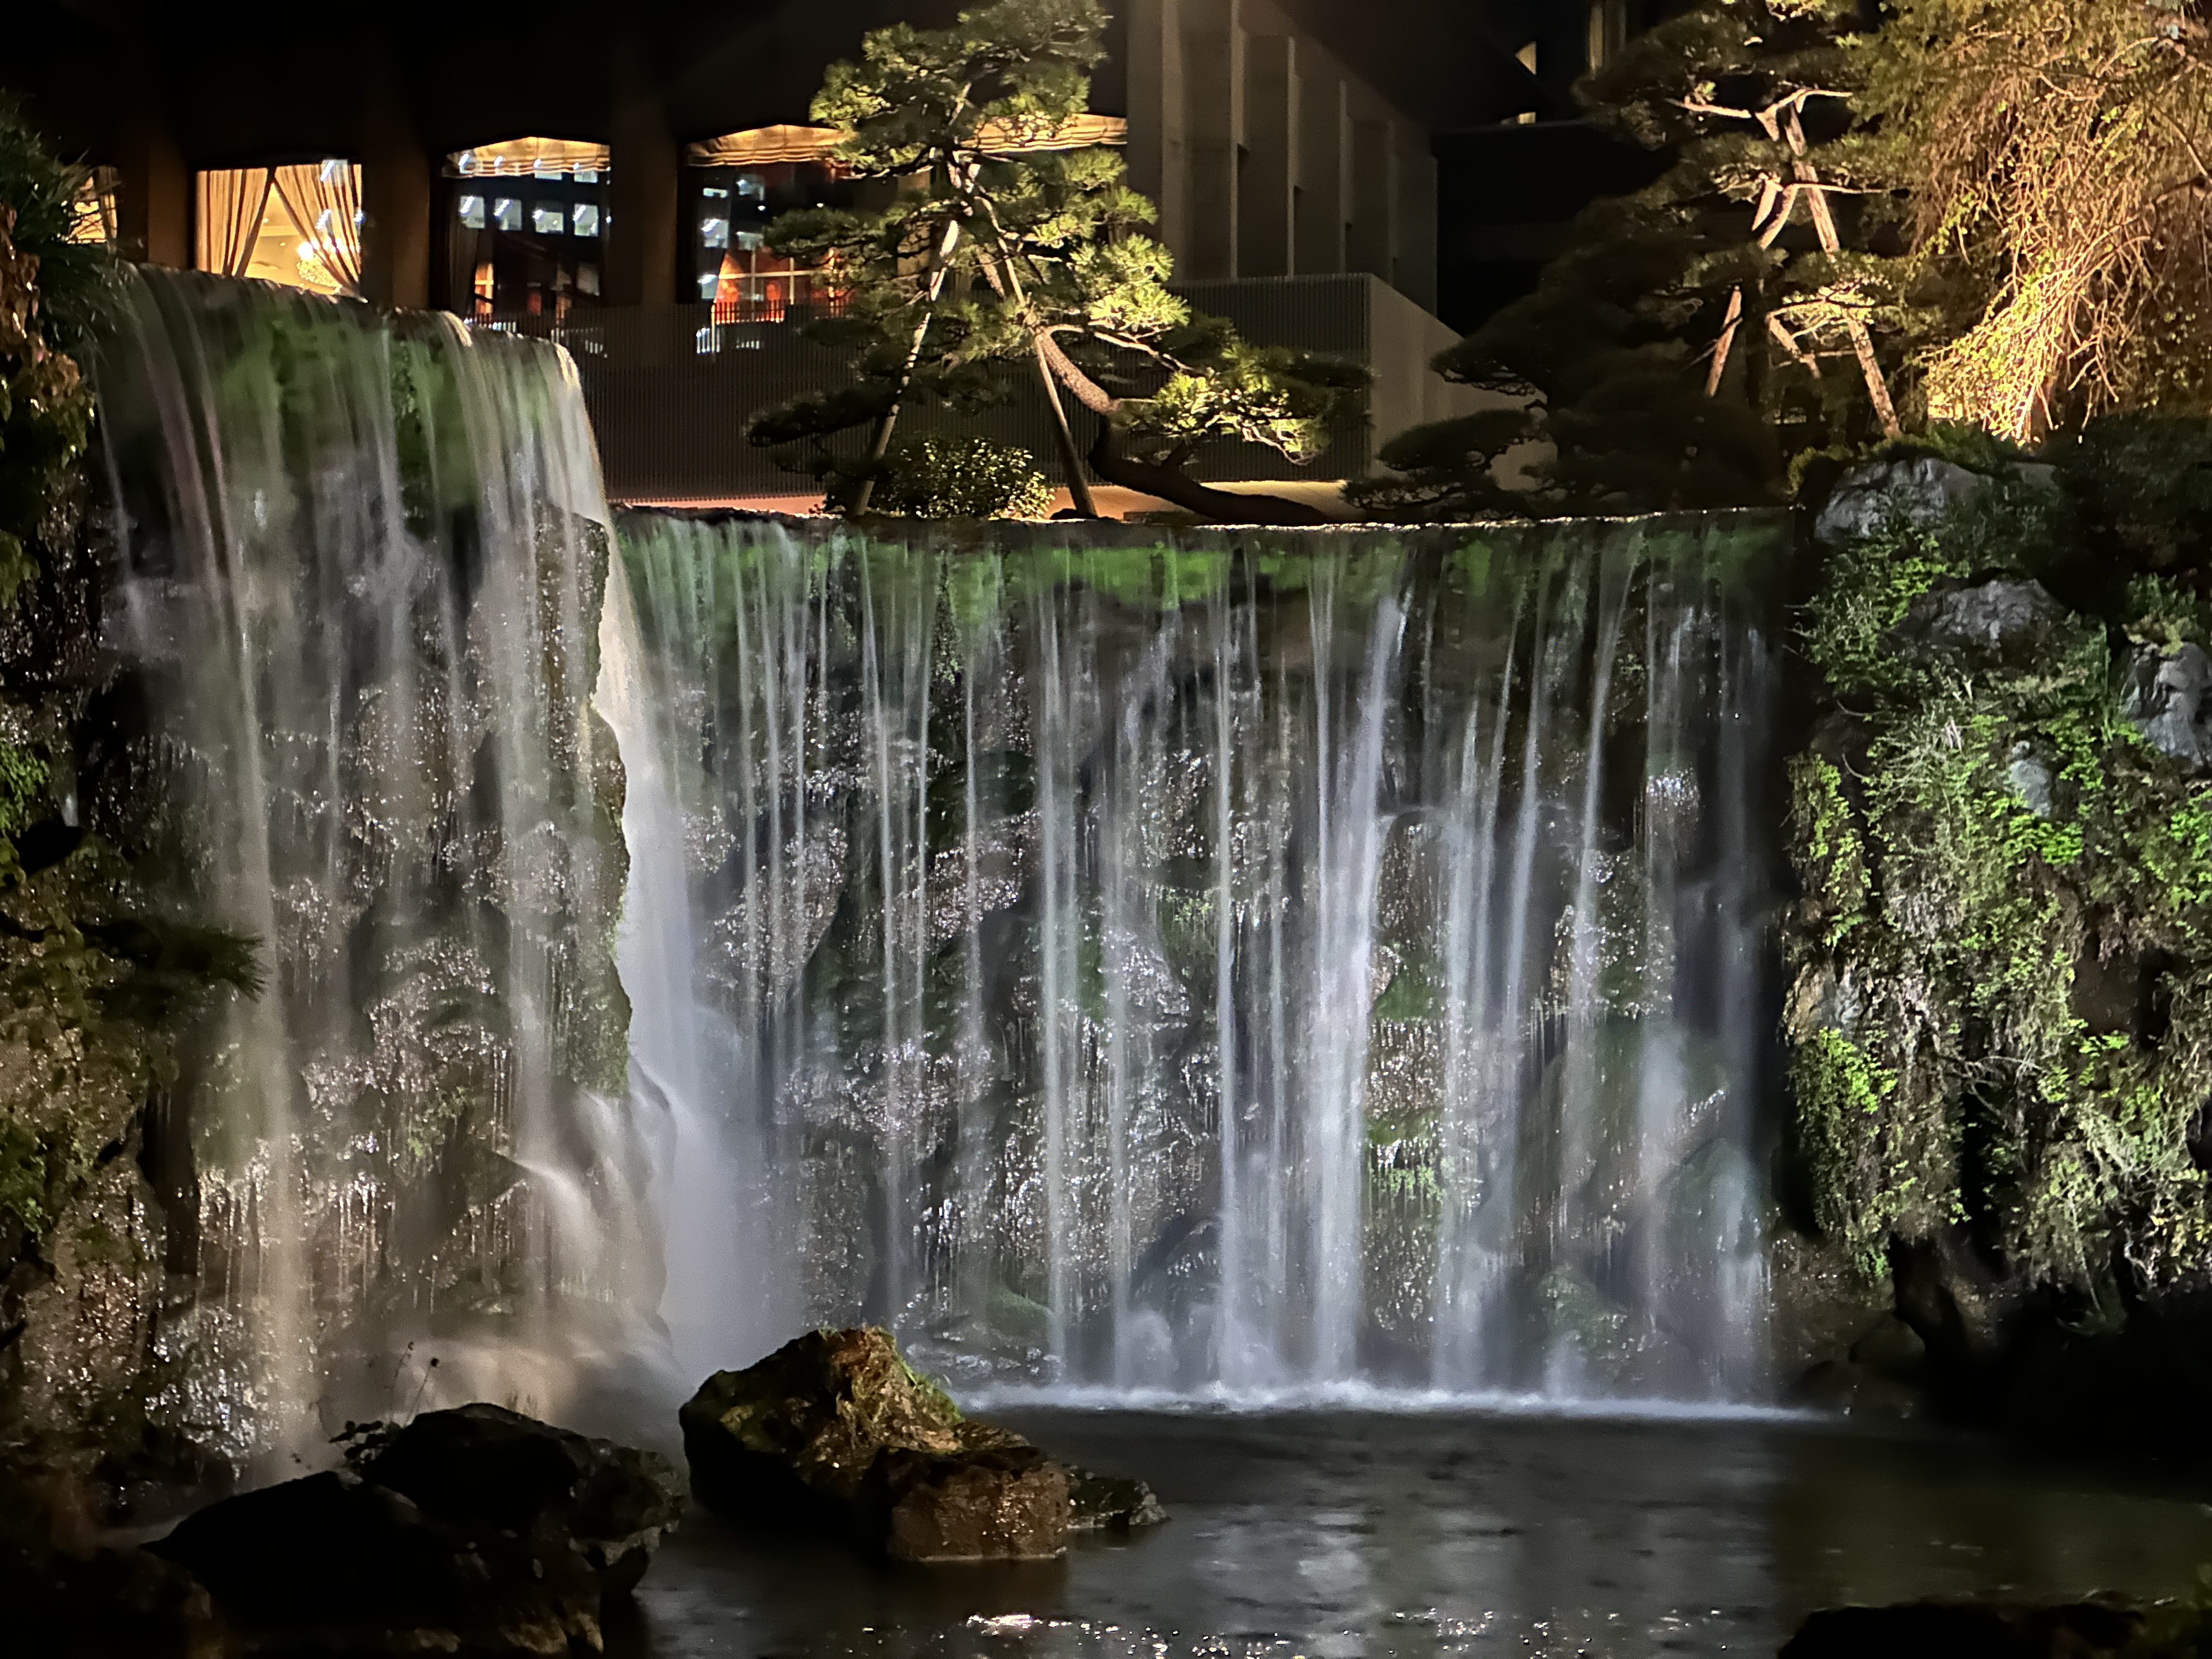
waterfall, hotel, water, light, nature, natural landscape, branch, lighting, plant, vegetation, body of water, watercourse, biome, chute, spring, fluvial landforms of streams, woody plant, landscape, font, water feature, stream, grass, leisure, reflection, forest, creek, landscaping, fountain, riparian zone, landscape lighting, night, rock, garden, jungle, mineral spring, rainforest, tropical and subtropical coniferous forests, temperate broadleaf and mixed forest, old growth forest, valdivian temperate rain forest, moss, mountain river, shrub, lake, rapid, riparian forest